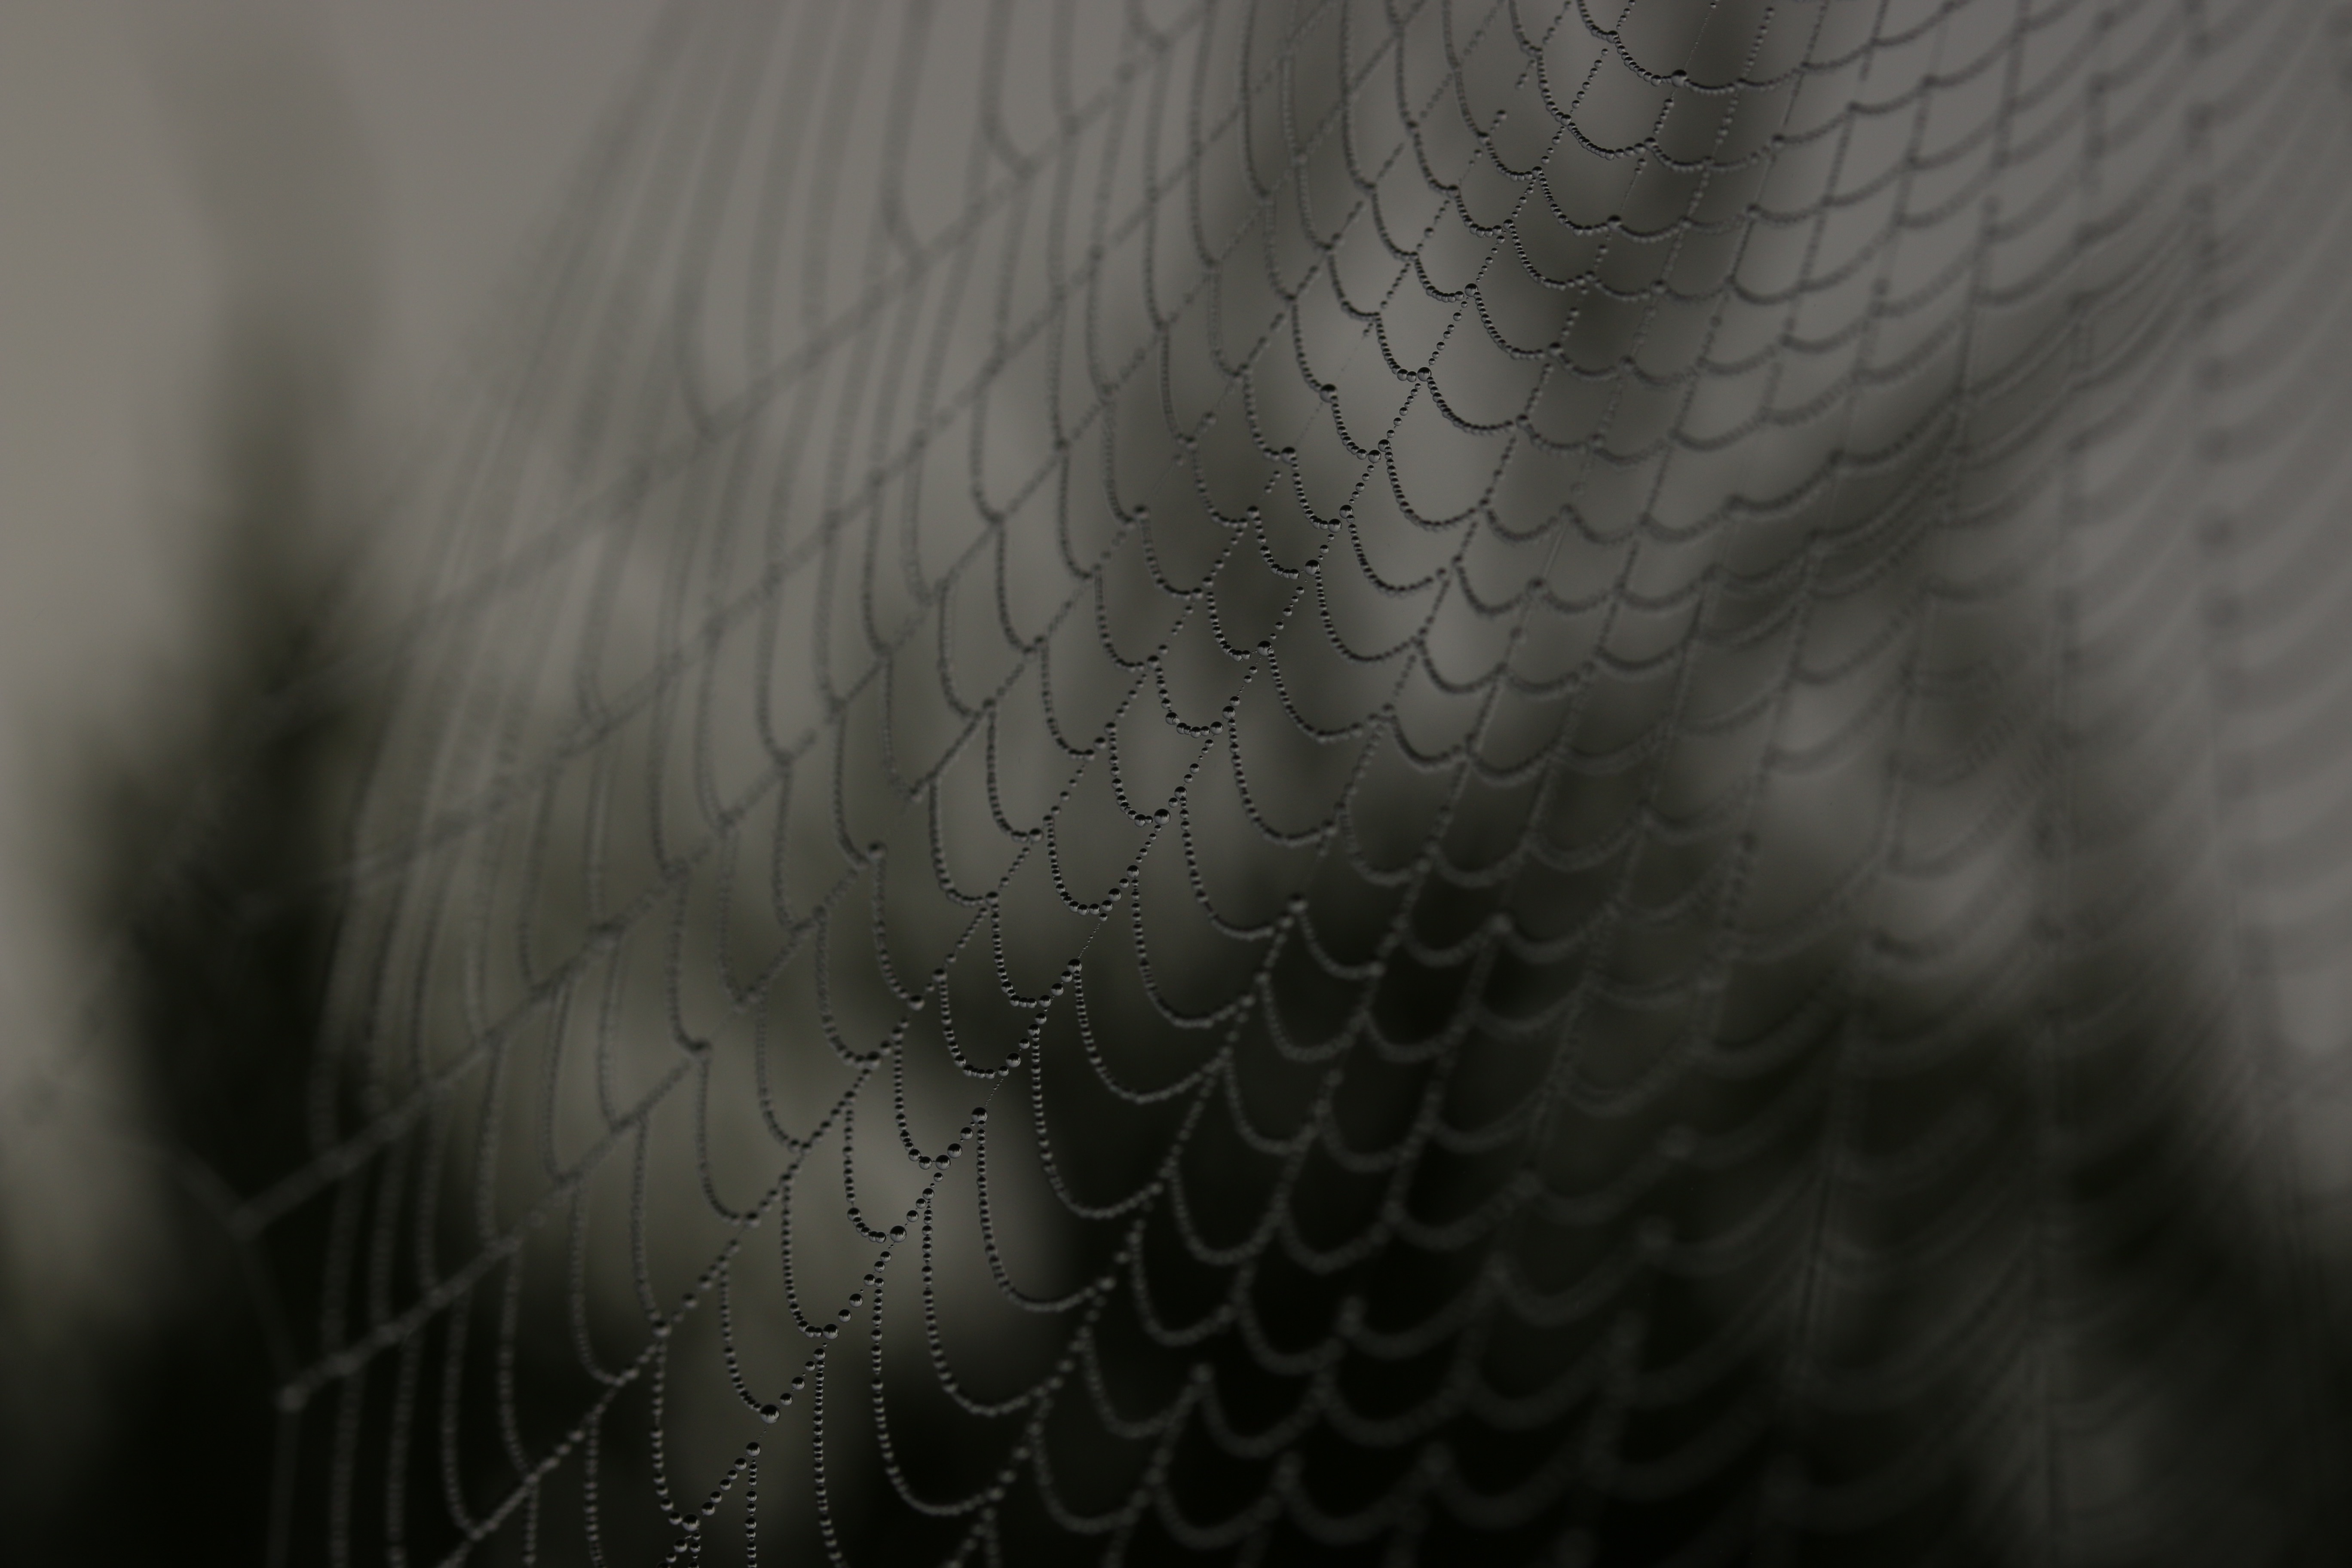
water, wing, black and white, photography, leaf, spiderweb, web, black, monochrome, material, spider web, cobweb, close up, spider, macro photography, monochrome photography